Josef Max

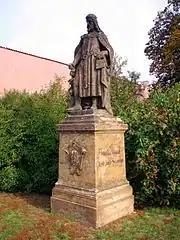
Monument to Charles IV in Mělník

Josef Calanza Max (16 January 1804 in Janov – 18 June 1855 in Prague) was a sculptor from the Austrian Empire. His brother was the sculptor Emanuel Max.